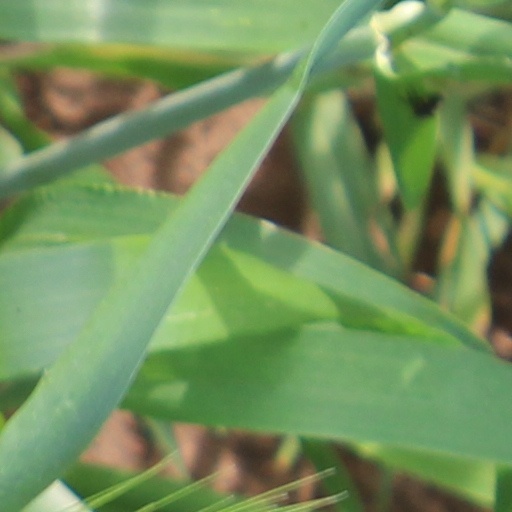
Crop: wheat